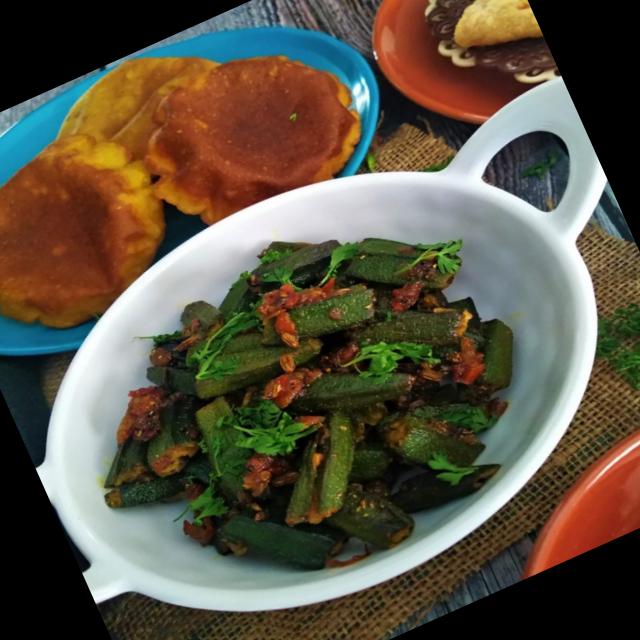
Dish: bhindi_masala